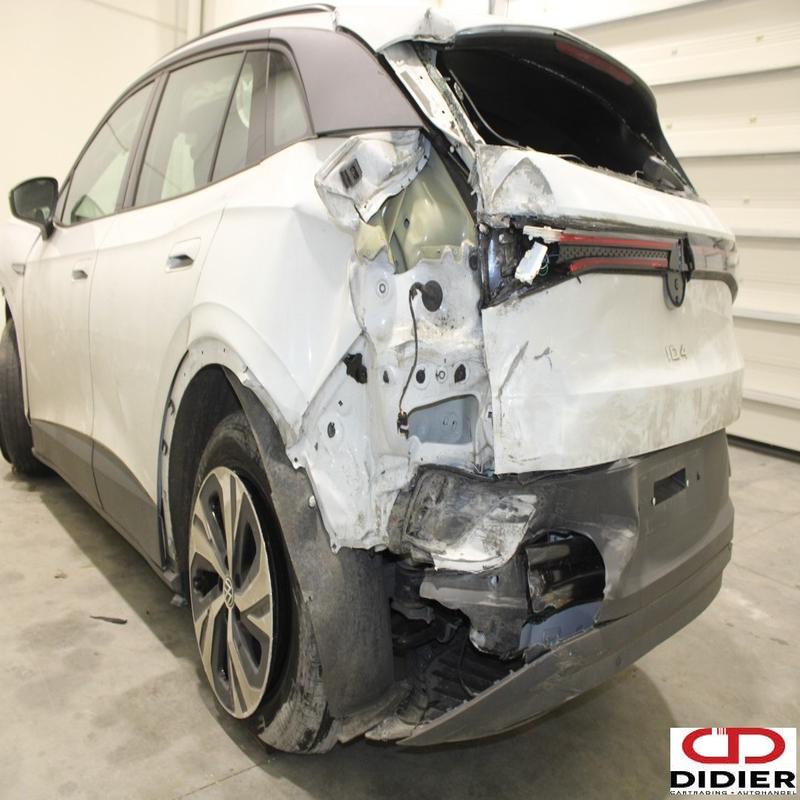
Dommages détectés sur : aile arrière gauche, pare-brise arrière, malle, feu arrière gauche, pare-choc arrière, plaque d'immatriculation arrière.
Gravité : majeur